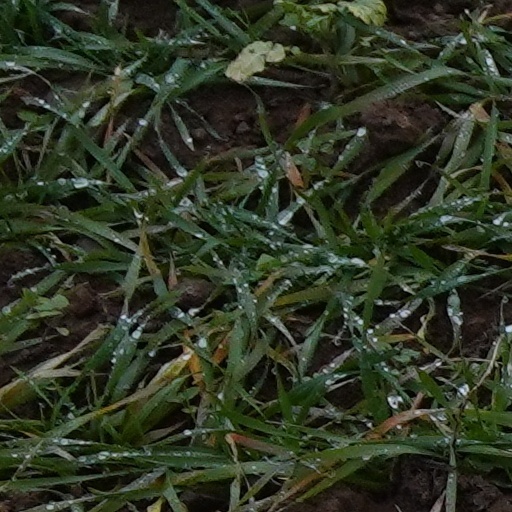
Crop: wheat